2012 Japan Series

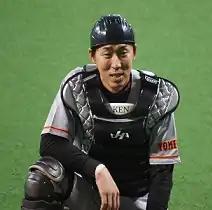
Yomiuri Giants backup catcher Ken Kato's simulation of being hit by pitch was at the center of a controversial Game 5 call.

In Game 3, the Fighters found themselves starting their potential three-game homestand down two-games-to-none. Fighters designated hitter Atsunori Inaba got the scoring started in the second inning with a solo home run, giving the Fighters their first lead of the series. Shortstop Makoto Kaneko added to the lead with an RBI single later in the inning. The scoring continued for the Fighters in the third. Giants starter D. J. Houlton was quickly replaced after walking two batters and then allowing Inaba and third baseman Eiichi Koyano to collect back-to-back RBI hits. The next batter, first baseman Micah Hoffpauir, batted in another run before the end of the third inning.